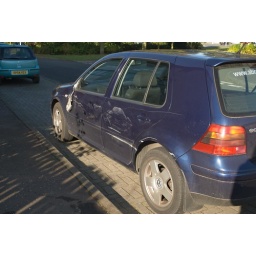
the damage to the car after being forced onto the verge by a truck this morning.